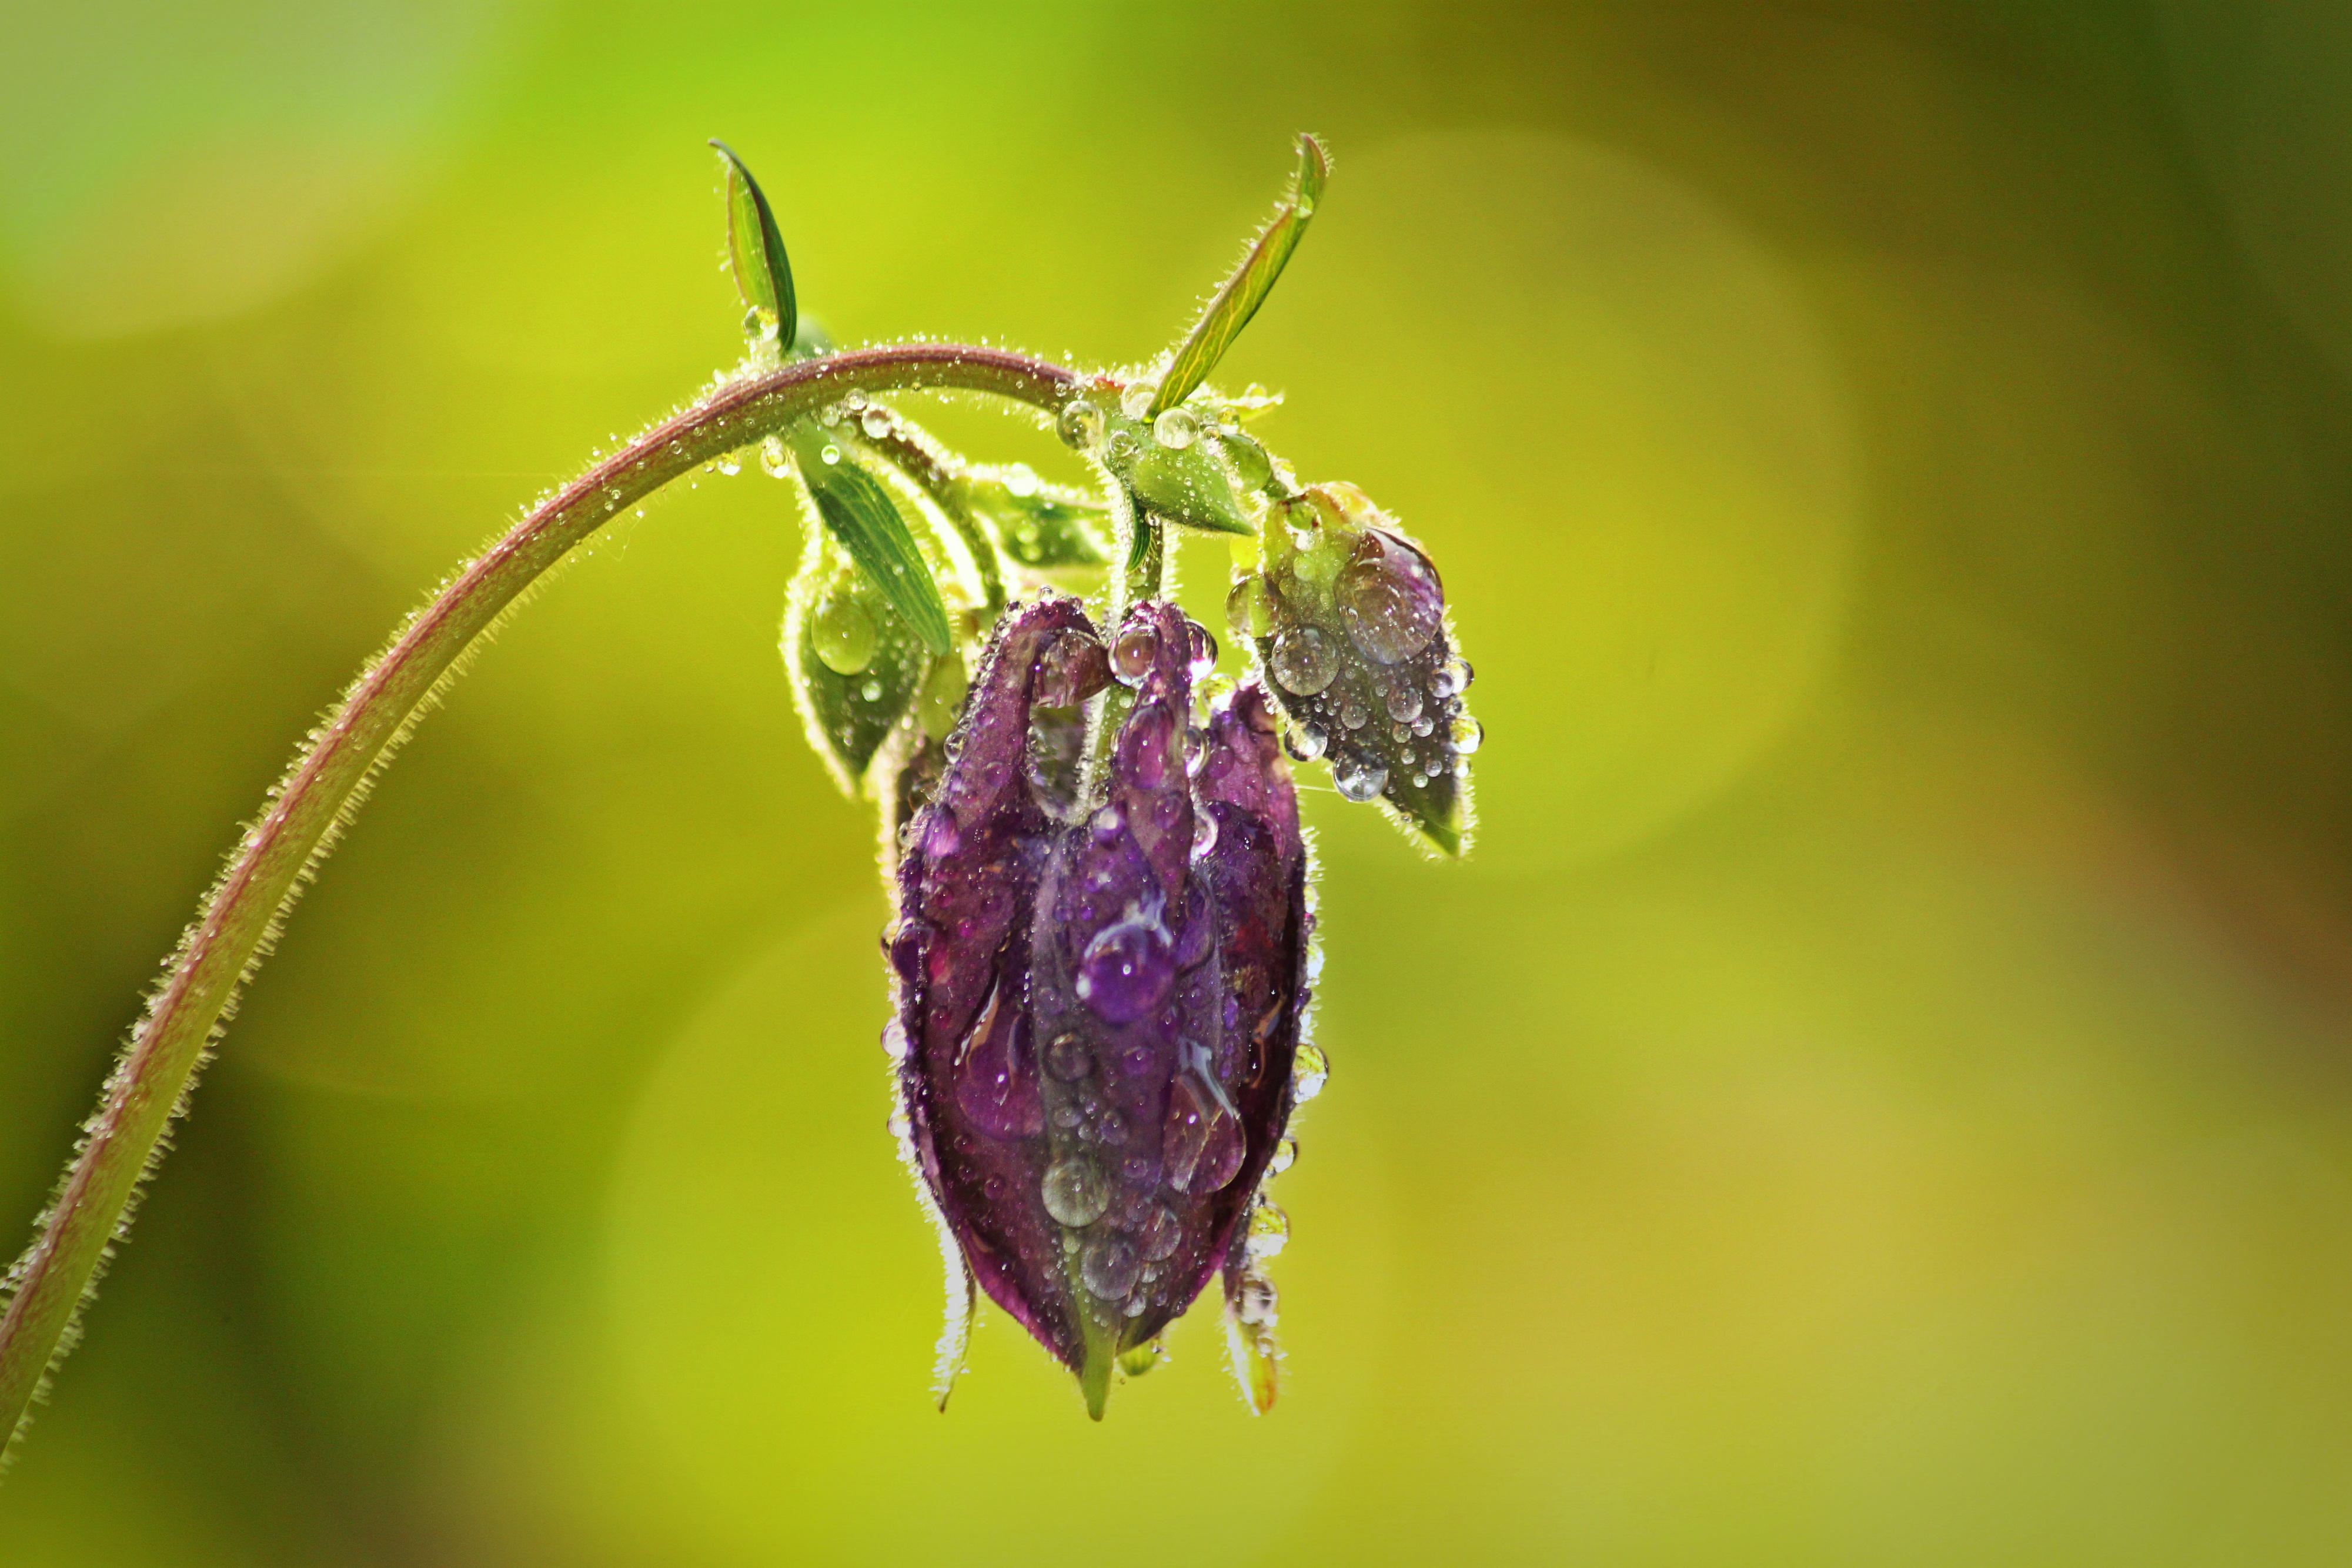
nature, blossom, plant, photography, leaf, flower, bloom, raindrop, wet, pollen, green, produce, color, insect, botany, yellow, lighting, flora, fauna, drip, invertebrate, wildflower, close up, farbenspiel, lichtspiel, dewdrop, violet, columbine, bud, flower garden, drop of water, nectar, macro photography, garden plant, beaded, hahnenfu gew chs, wets, plant stem